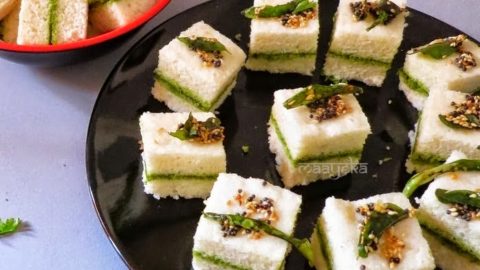
Dish: dhokla